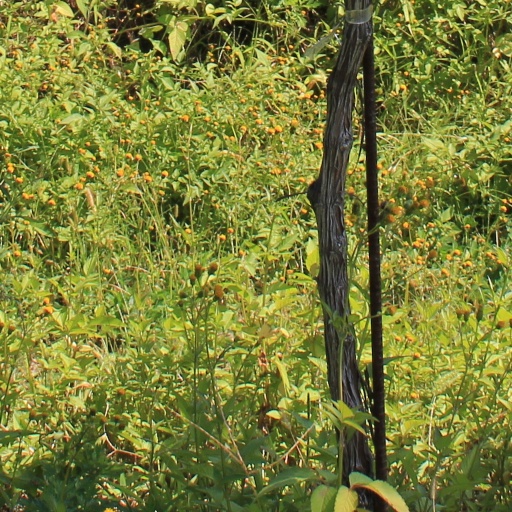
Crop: grape